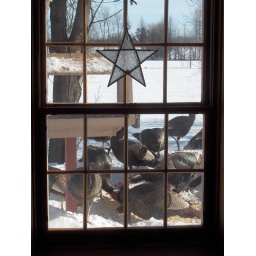
Wild turkeys visiting my bird feeder outside the kitchen window on a bright day in the winter of 2007/2008.